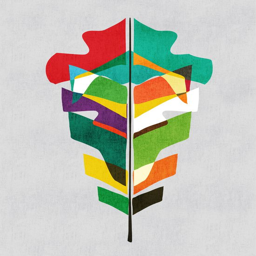
before the last leaf falls by person